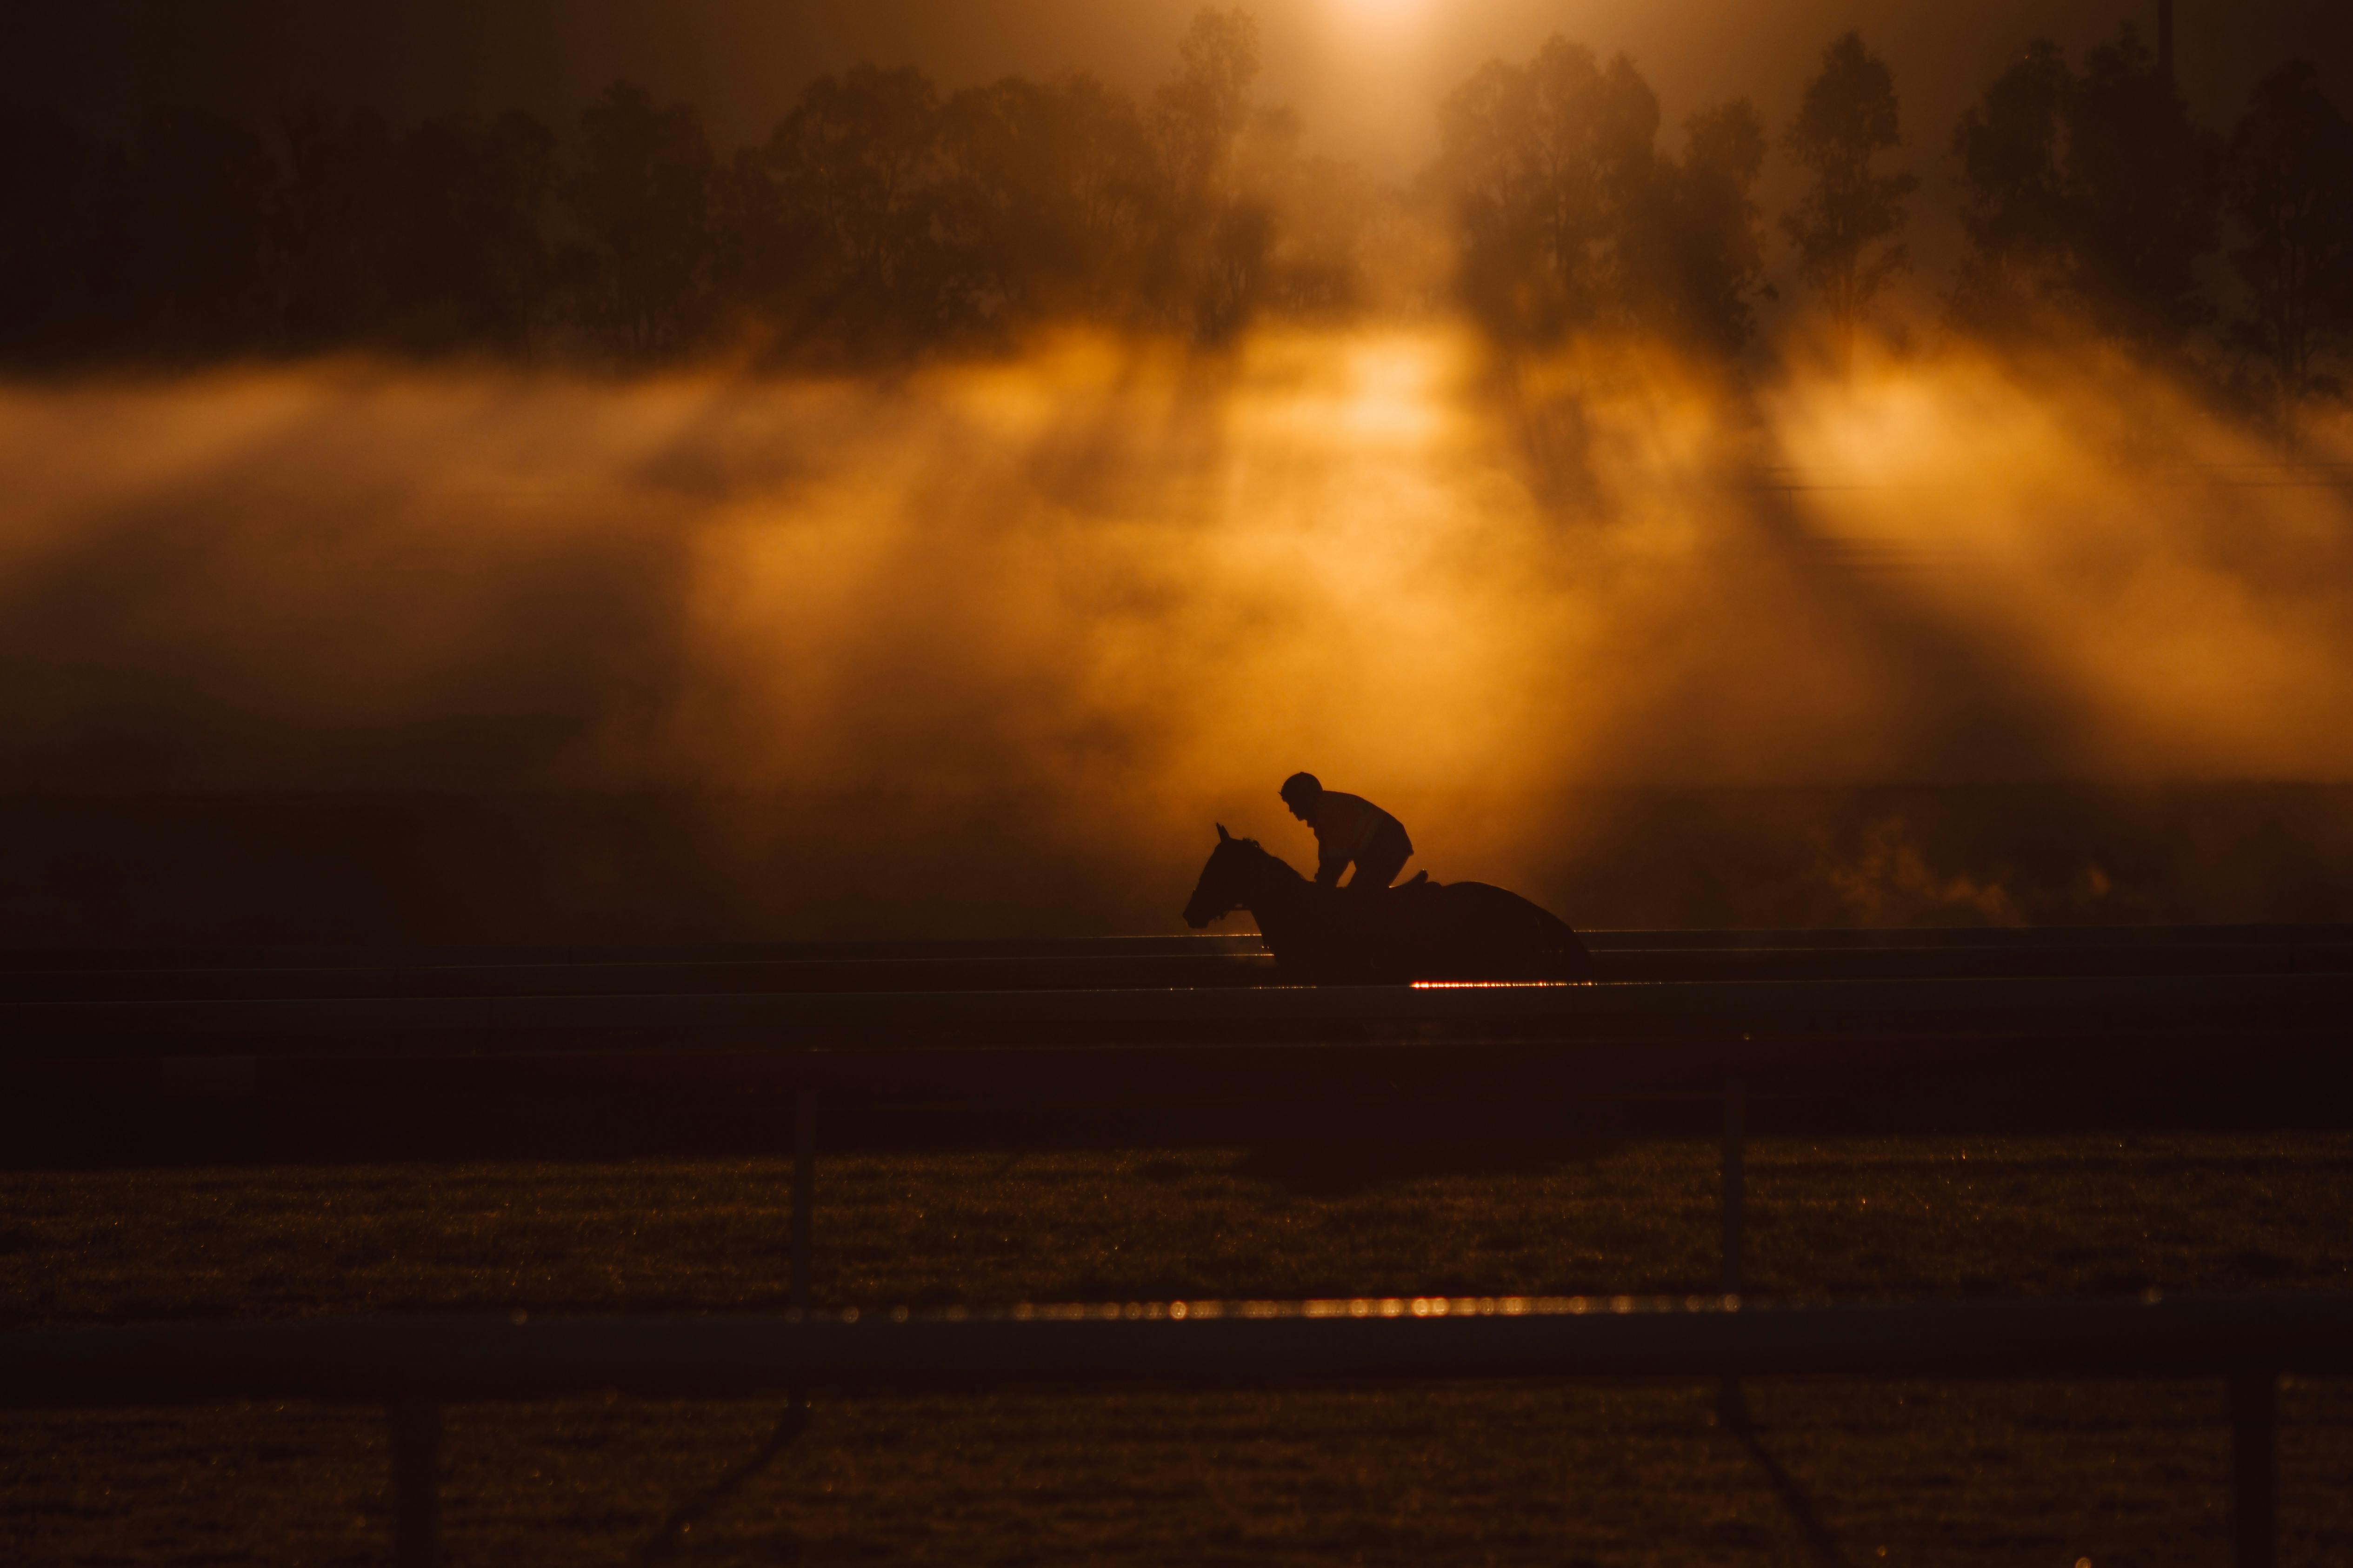
natural, cloud, atmosphere, sky, water, afterglow, wood, orange, dusk, natural landscape, sunlight, sunset, sunrise, atmospheric phenomenon, red sky at morning, horizon, sun, landscape, Tints and shades, astronomical object, heat, bird, seabird, backlighting, tree, dawn, wildlife, darkness, wing, evening, art, ocean, mist, wind wave, shadow, wave, field, grassland, reflection, silhouette, cumulus, macro photography, night, water bird, winter, sound, sea